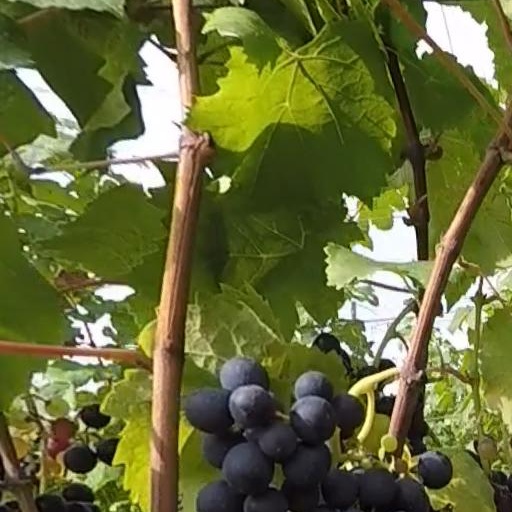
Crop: grape